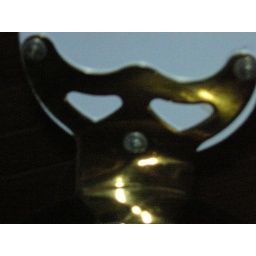
Lying in bed at night these faces on the ceiling fan used to taunt the boys when they were young.